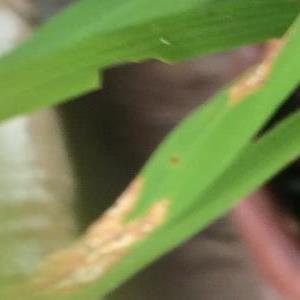
Disease: Blast